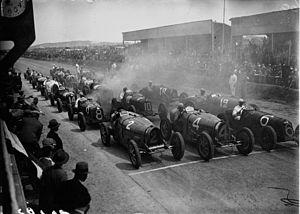
Eugenio Siena, né le 1ᵉʳ avril 1905 à Milan et décédé le 15 mai 1938 à Tripoli âgé de 33 ans, fut un pilote automobile italien de courses sur voitures de sport et de Grand Prix durant l'entre-deux-guerres.
Marcel Lehoux, né le 3 avril 1889 à Blois en Loir et Cher est un pilote Français de course automobile. Il vit à Alger dès sa petite enfance en 1892 et dirige plus tard une entreprise de vente de pièces détachées automobiles, camions et machines agricoles. L’entreprise est aussi un atelier d’usinage et de rectification. Son entreprise est florissante et lui dégage le budget nécessaire à sa passion de pilote automobile. Il meurt en course le 19 juillet 1936 à Deauville,
Jean de Maleplane était un pilote automobile français, privé, qui évolua essentiellement sur circuits et courses de cote.
Louis Joly est un pilote automobile français, sur circuits. Sa carrière en sport automobile s'étale entre 1926 et 1933.